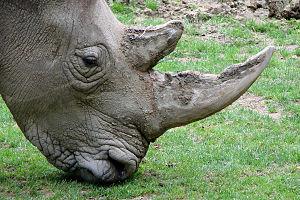
Rhinocéros blanc (Ceratotherium simum simum). ZooParc de Beauval à Saint-Aignan, Loir-et-Cher.